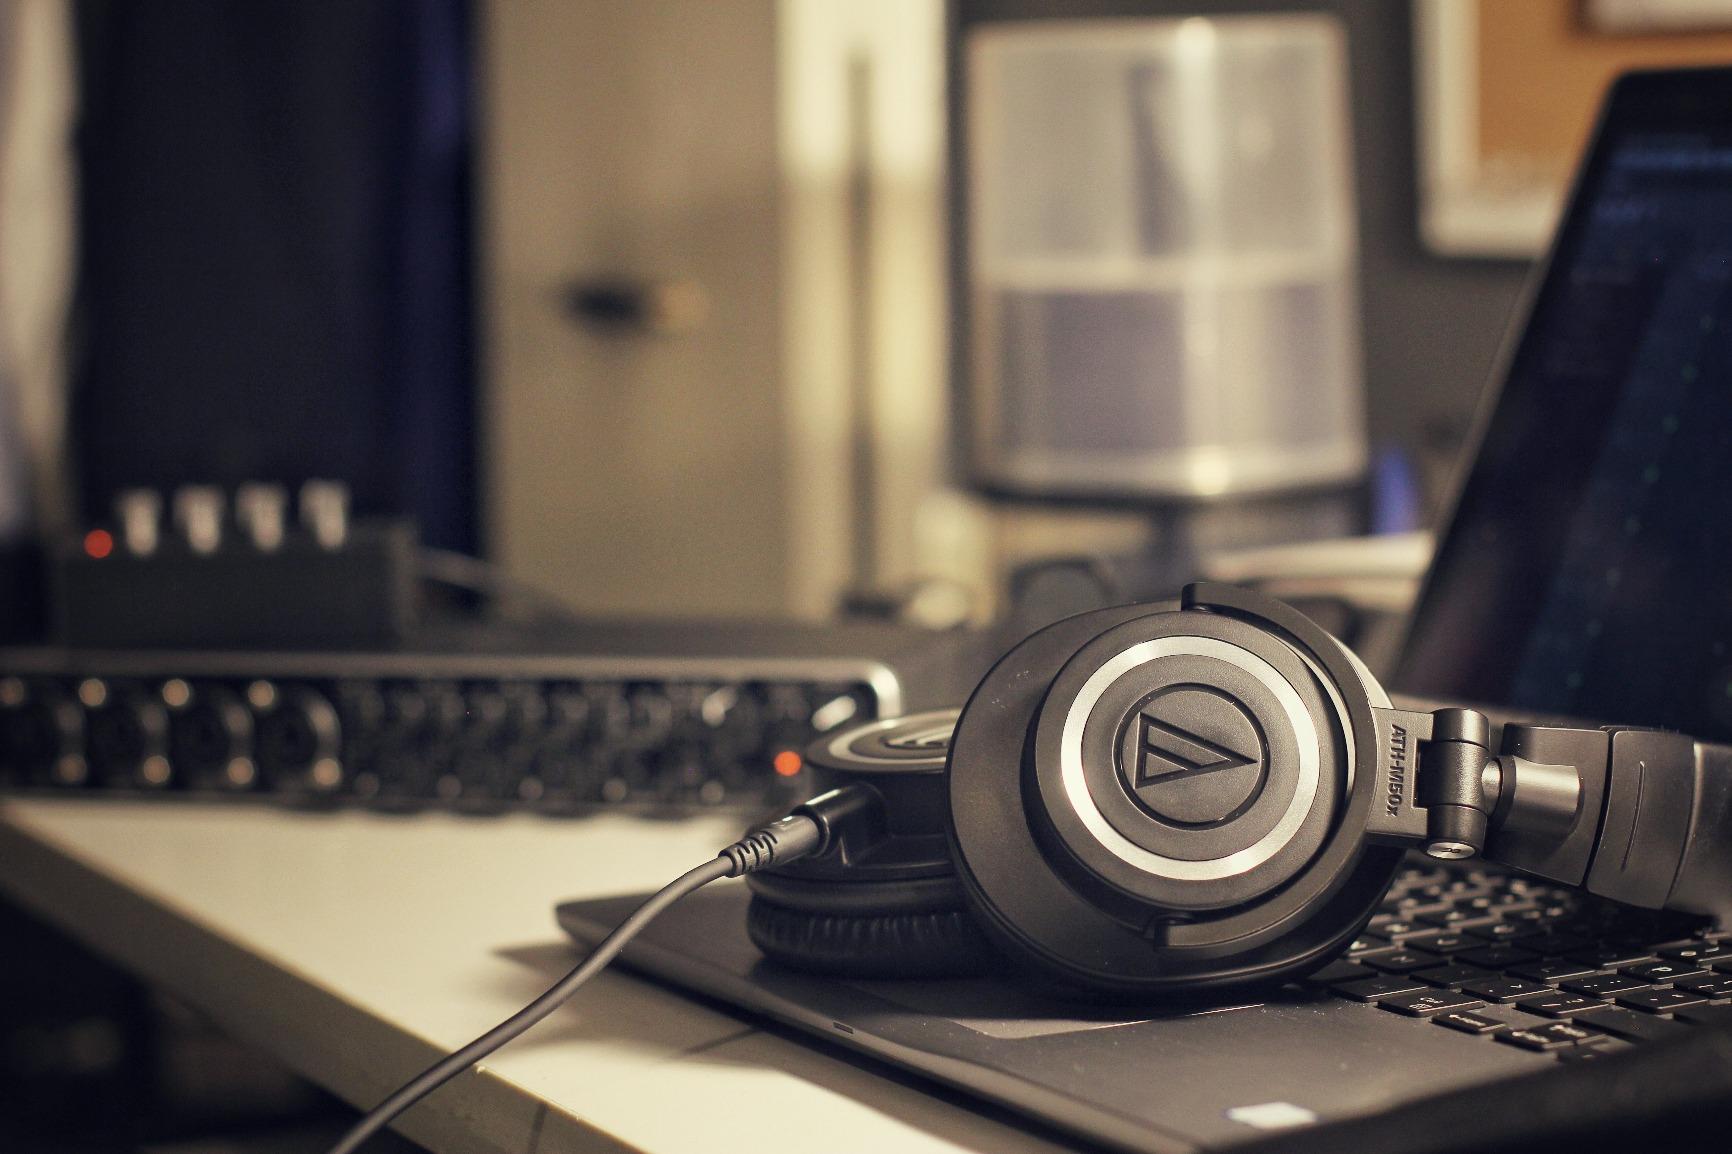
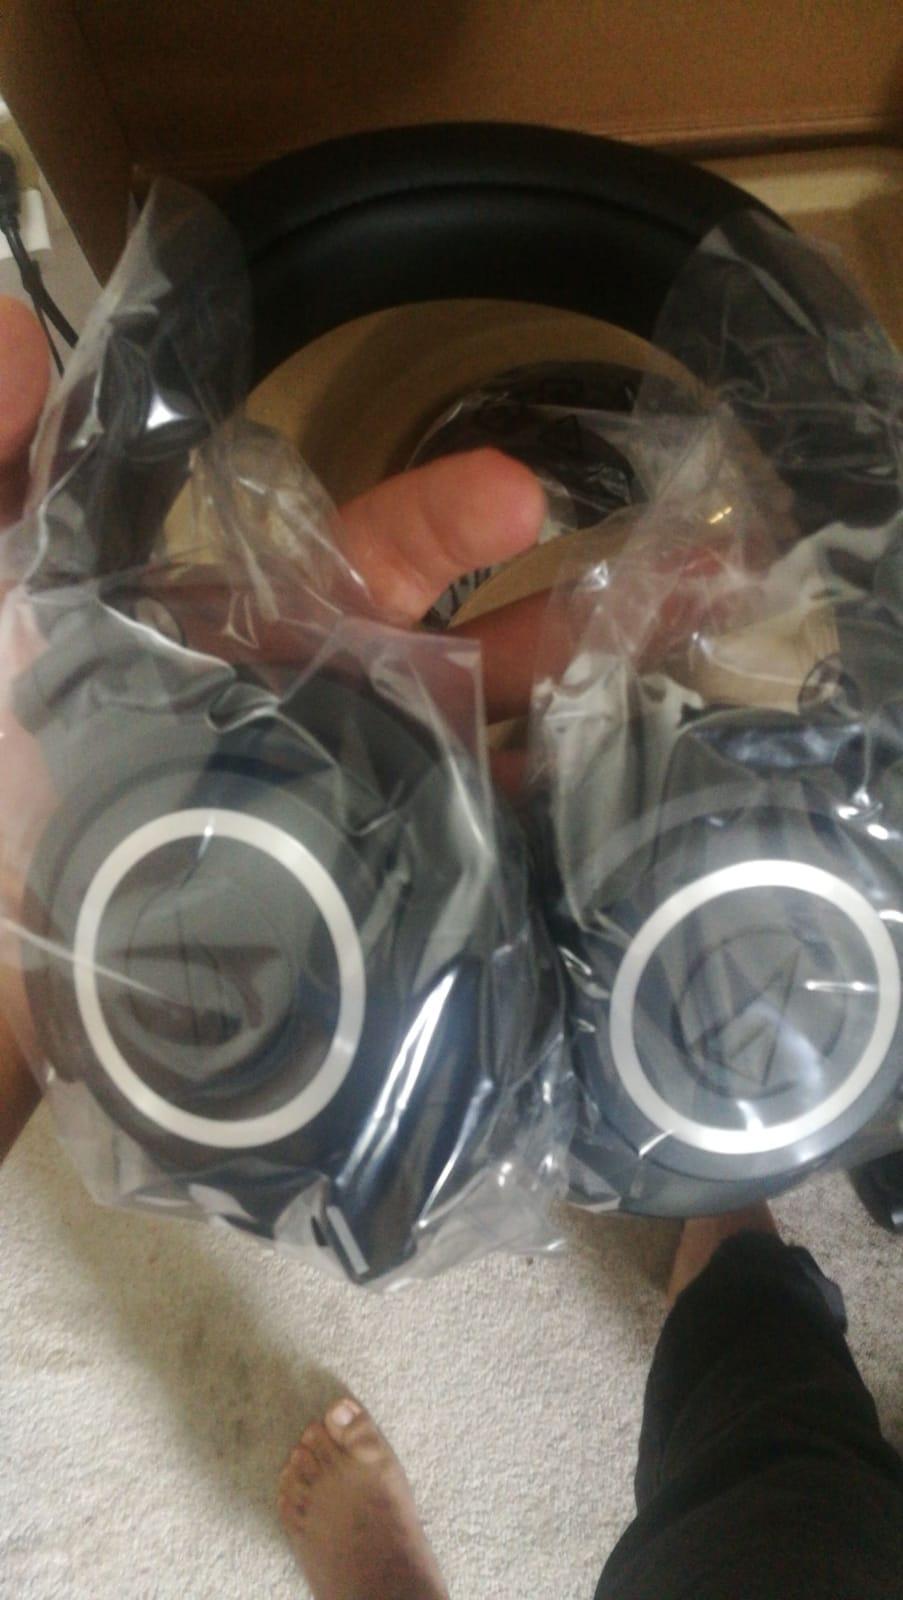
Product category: headphones
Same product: yes